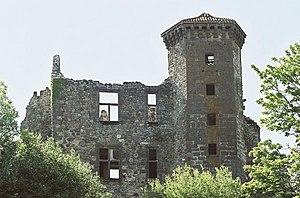
Cet article recense les sites naturels protégés dans le Cantal, en France.
Cet article recense les monuments historiques du département du Cantal, en France.
Le château de Branzac est un château du XVᵉ siècle, remanié à la Renaissance, aujourd'hui en ruines, qui de dresse dans l'ancienne commune de Loupiac fusionné depuis 1972 à Pleaux, dans le Cantal.